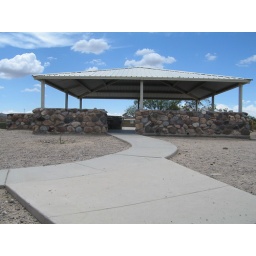
I helped build the rock wall around the canopy here as part of the YCC Program.